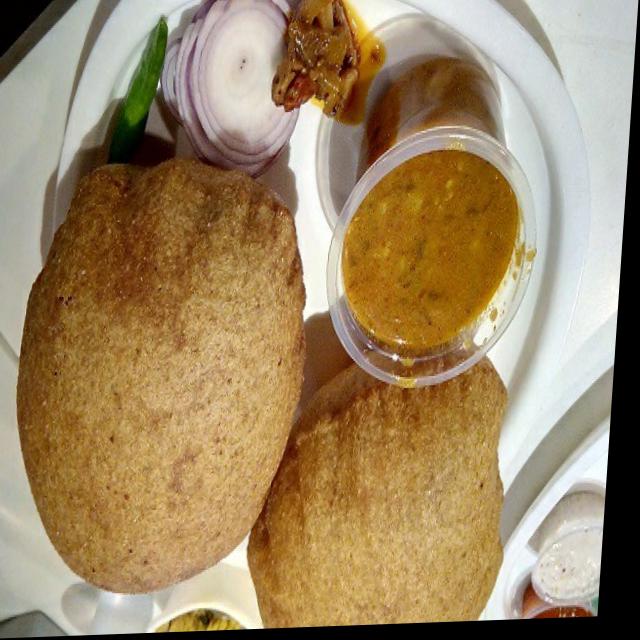
Dish: chole_bhature